James Clark McReynolds

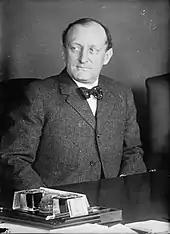
Attorney General McReynolds (c. 1913)

While in private practice, McReynolds was retained by the government in matters relating to enforcement of antitrust laws. He litigated against the "tobacco trust" in "United States v. American Tobacco Co." and against a monopoly over anthracite coal in "United States v. Reading Co." In recognition of his "trust busting" credentials, Wilson appointed McReynolds as the 48th United States Attorney General on March 15, 1913, and he served until his accession to the Supreme Court the following August. His abrasive personality was understood to be a factor in his short tenure.